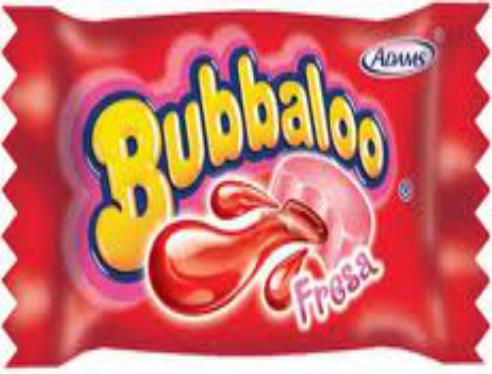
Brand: Bubbaloo
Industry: Food